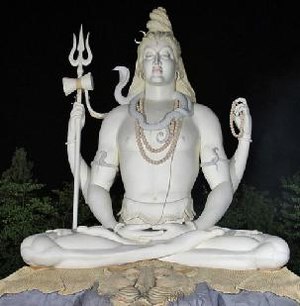
Trishula
Her ses Shiva side med sin Trishula i sin venstre hånd.
Trishula er ligesom en trefork. Treforken er meget kendt hos mange hinduistiske guder, især Shiva, men også hos Durga, Kali, Prathyangira, Sarabha og Lavanasura. Den græske gud Poseidon ses også afbilledet med en trefork.